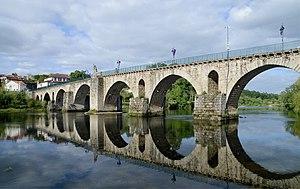
Ponte da Barca est une municipalité du Portugal, située dans le district de Viana do Castelo et la région Nord. Ponte da Barca est traversée par le Rio Lima.